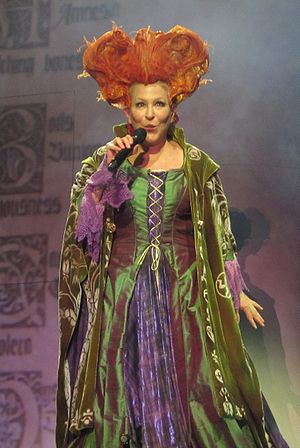
Bette Midler
Bette Davis Midler er en sangerinde, skuespillerinde og komiker, også kendt blandt sine fans – især i bøssemiljøet – som The Divine Miss M. Hun er blevet opkaldt efter skuespillerinden Bette Davis, selv om Davis udtalte sit navn i to stavelser, medens Midler bruger én.